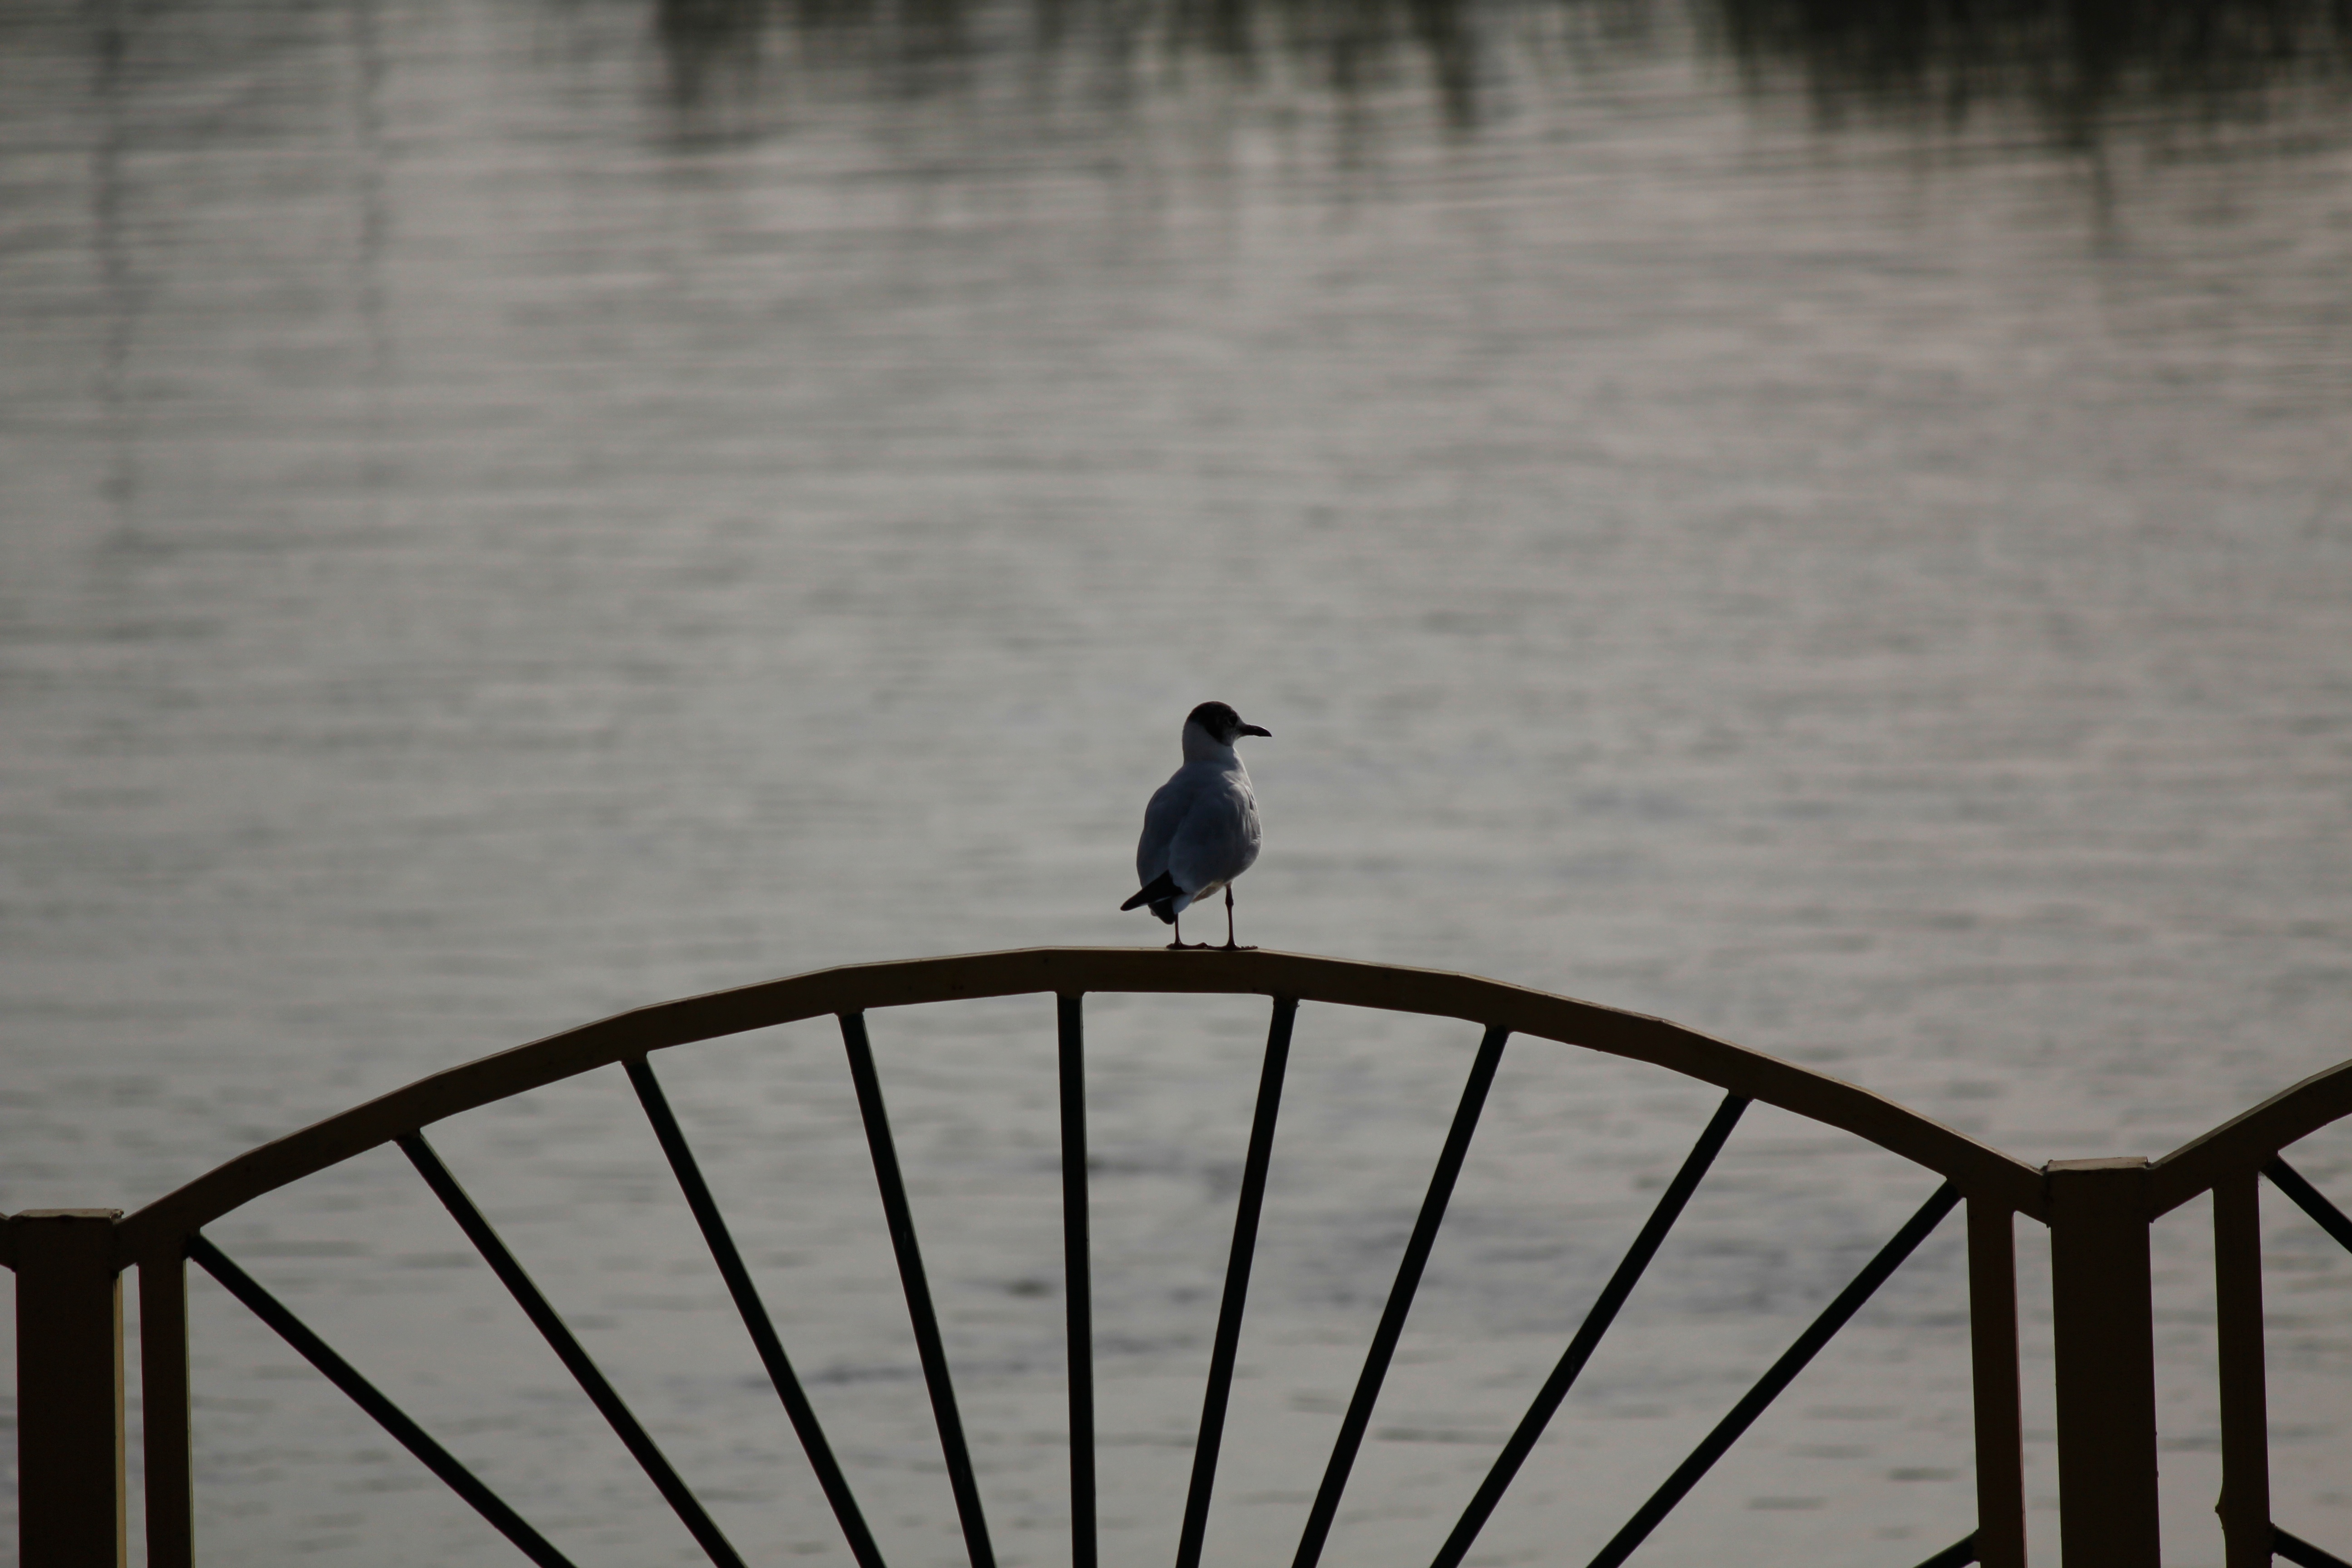
bird, water bird, perching bird